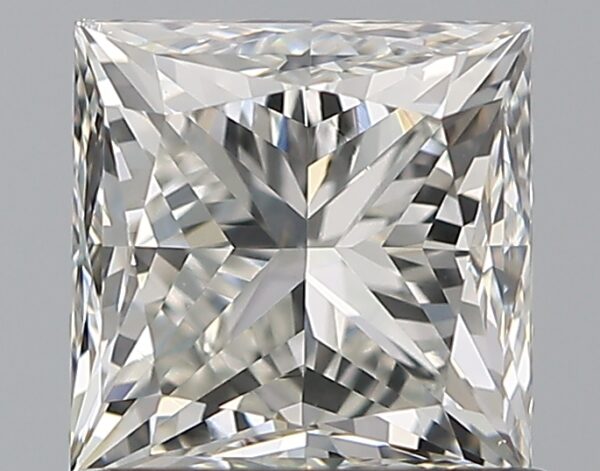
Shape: princess
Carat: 1.01
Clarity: VS2
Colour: I
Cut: GD
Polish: EX
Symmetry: VG
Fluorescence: N
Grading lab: GIA
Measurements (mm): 5.17 x 5.16 x 4.05